The Eleven Schill Officers (1932 film)

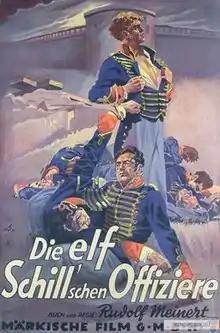

The Eleven Schill Officers is a 1932 German historical film directed by Rudolf Meinert and starring Friedrich Kayßler, Hertha Thiele, and Heinz Klingenberg. It was a remake of a 1926 silent film of the same name which had also been directed by Meinert. The film depicts the failed 1809 uprising of Prussian soldiers led by Ferdinand von Schill against the occupying French. It focuses in particular on eleven of Schill's officers who were executed by the French at Wesel. The film was a Prussian film, part of a wider trend of German historical films made during the Weimar Era and set in the Napoleonic Era.